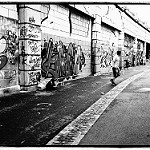
Label: street